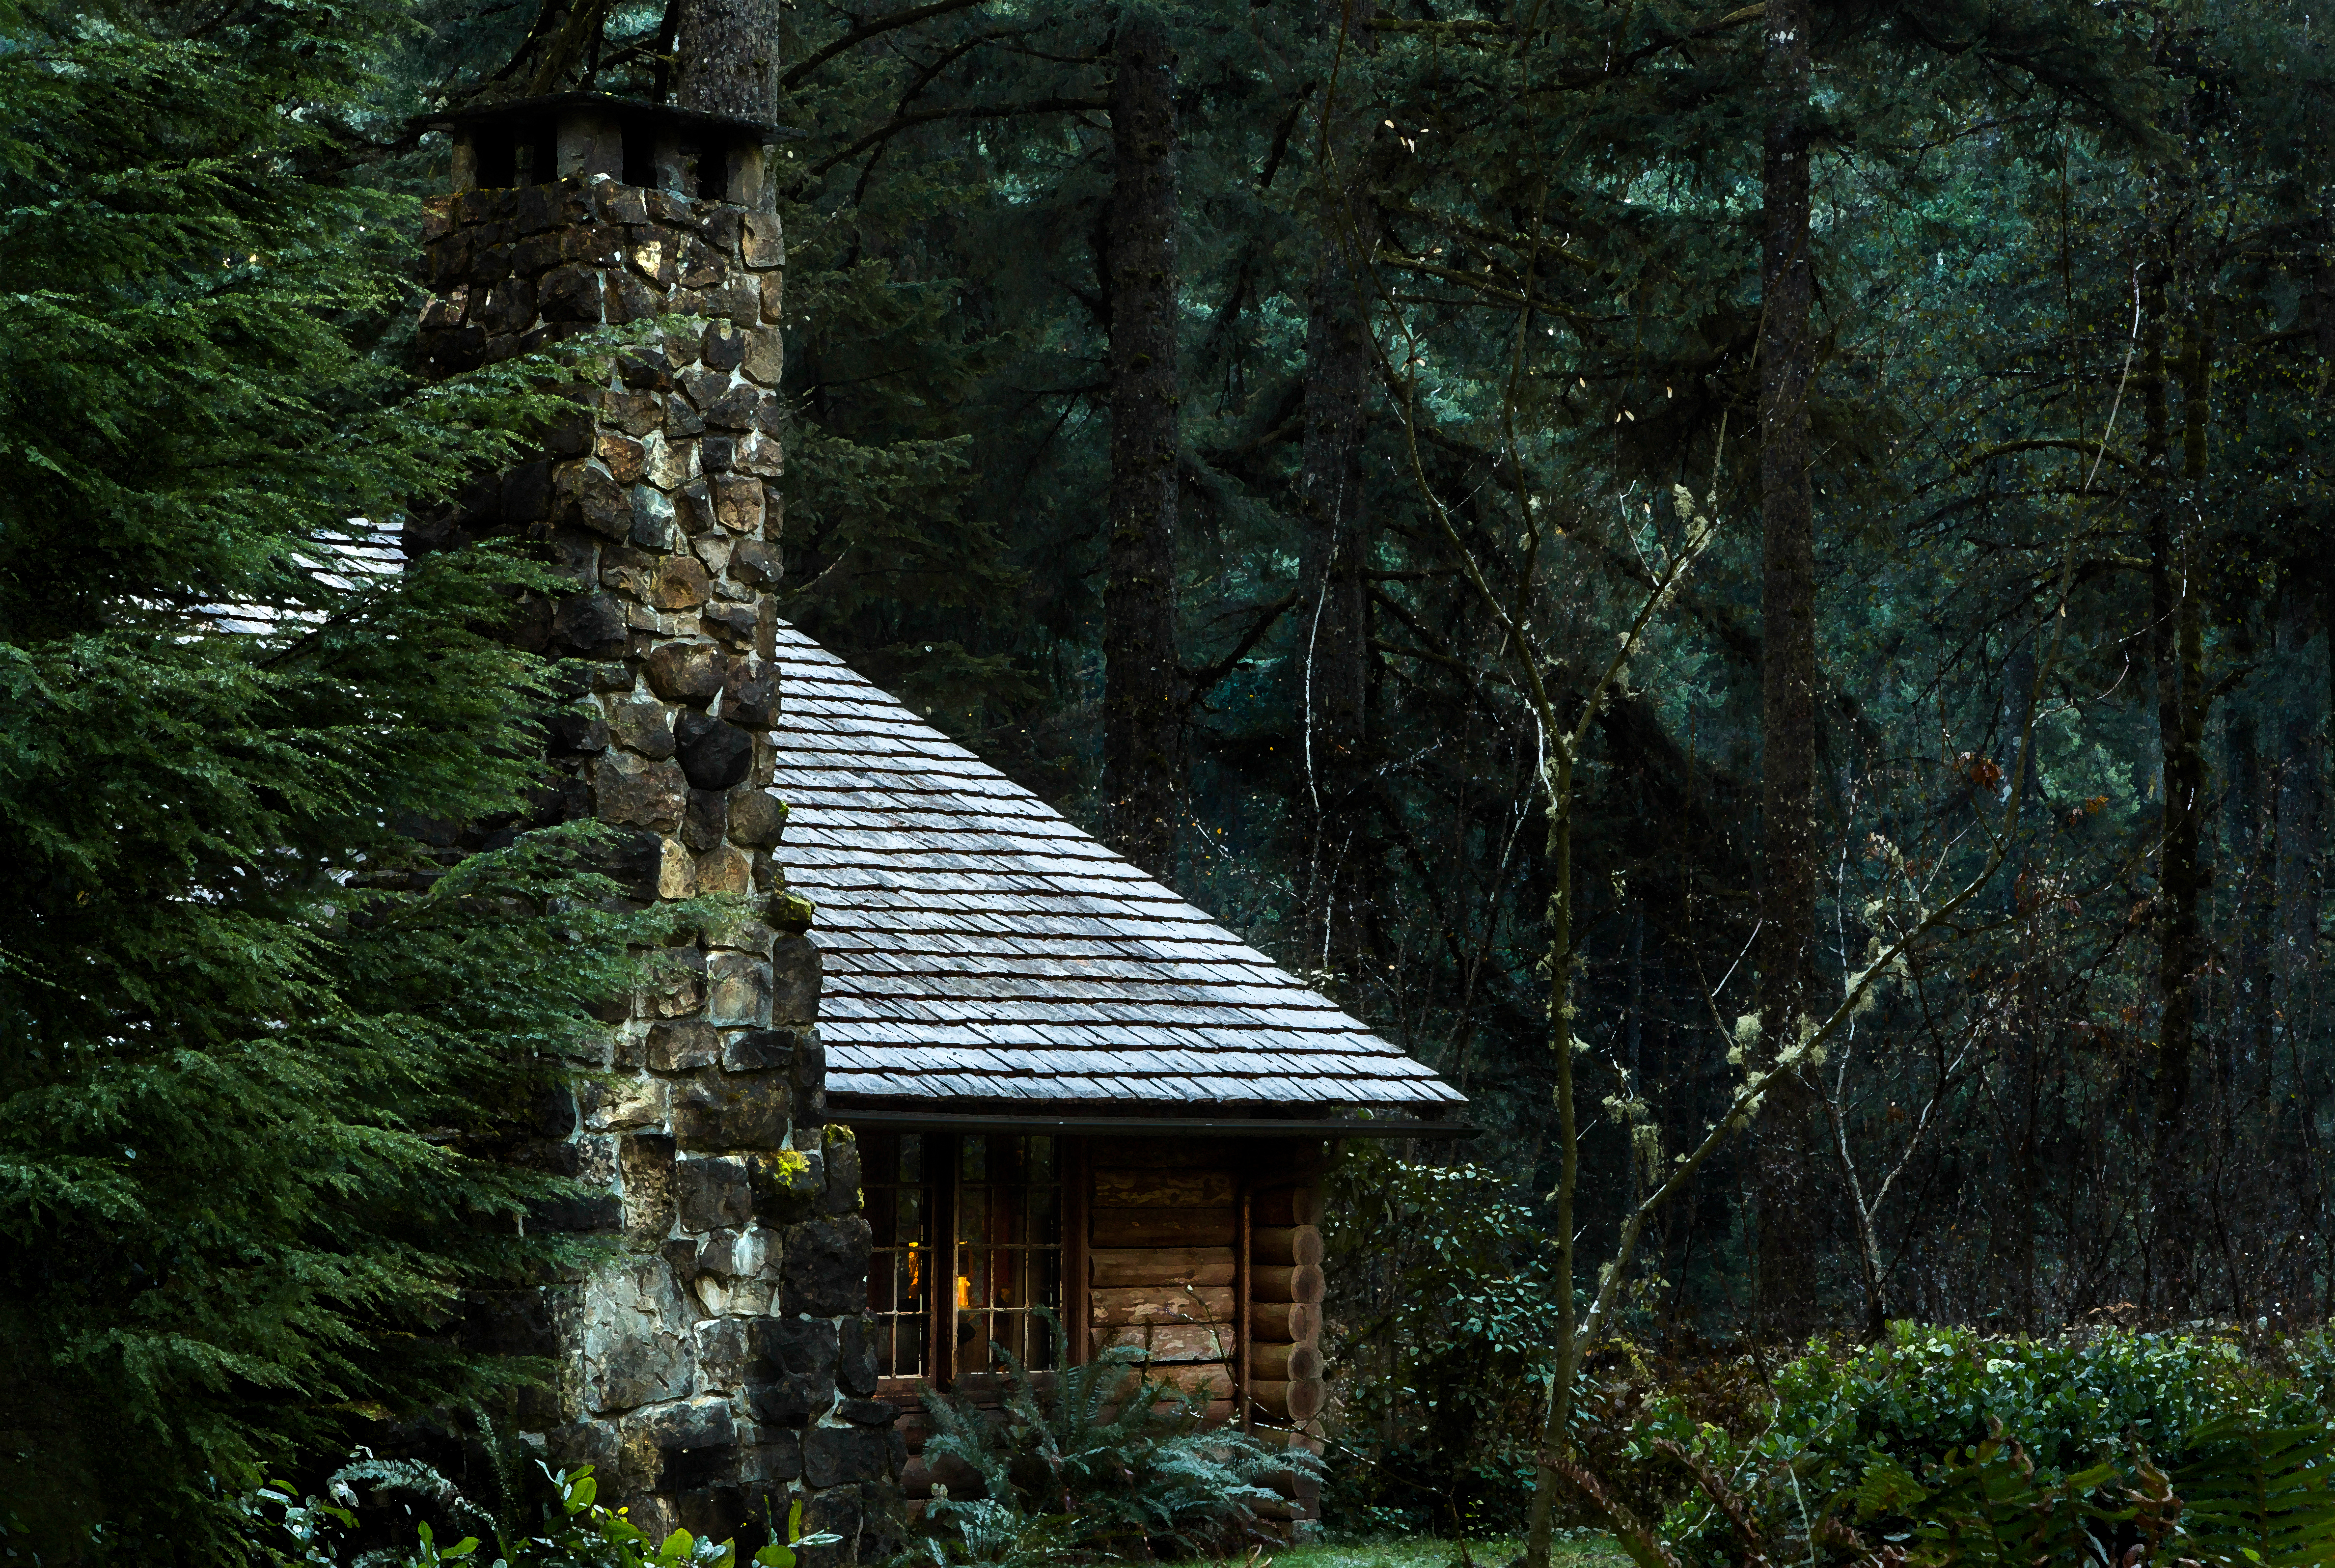
tree, nature, forest, wilderness, winter, light, house, sunlight, frost, building, dark, hut, log, green, jungle, cabin, park, woods, silver, logcabin, rainforest, falls, state, woodland, log cabin, habitat, oregon, silverfallsstatepark, chimeny, rural area, natural environment